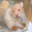
Label: hamster